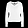
Label: Pullover